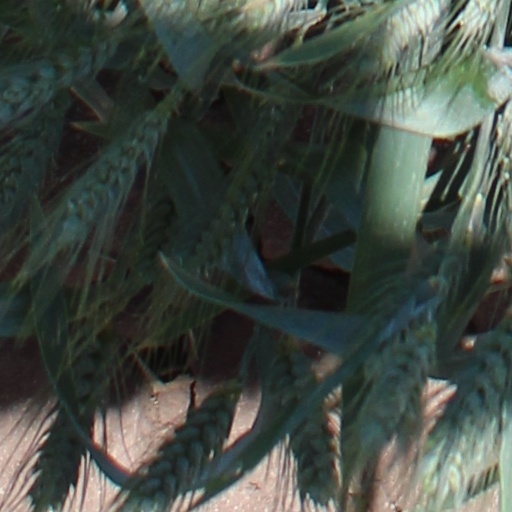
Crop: wheat